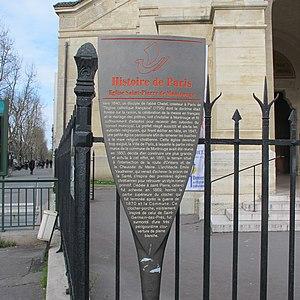
Panneau Histoire de Paris
L'église Saint-Pierre de Montrouge est une église située 82, avenue du Général-Leclerc, dans le quartier du Petit-Montrouge, dans le 14ᵉ arrondissement de Paris. De style néo-roman, elle fut construite entre 1863 et 1872 sur les plans de Joseph Auguste Émile Vaudremer.
Les panneaux « Histoire de Paris » sont des panneaux d'information installés dans les rues de Paris devant certains des monuments parisiens.